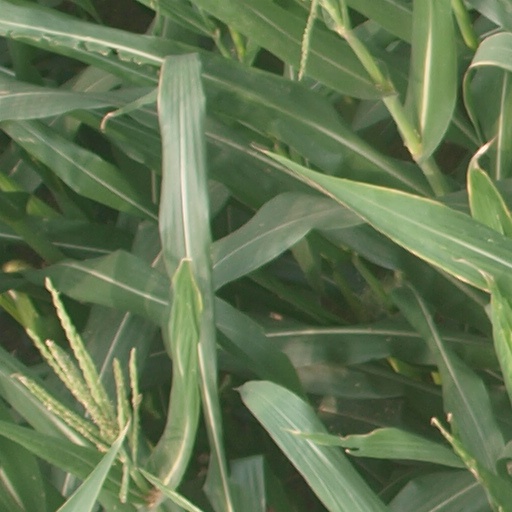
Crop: maize; corn